Broca-Sulzer effect

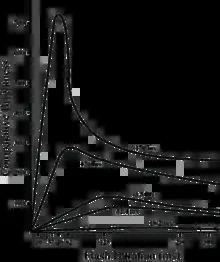
An adaptation of the original figure published by Broca and Sulzer.

The Broca-Sulzer effect or Broca-Sulzer phenomenon is an experimental observation related to the psychophysics of vision. It has two parts, temporal and spatial. In the temporal effect, the perceived brightness of a single flash of light first increases with the flash duration, then reaches a maximum, and decreases for a longer pulse. The maximum is more pronounced and is observed at shorter durations for a stronger illumination; it is reached at approximately 0.1 for a 100 lux flash.